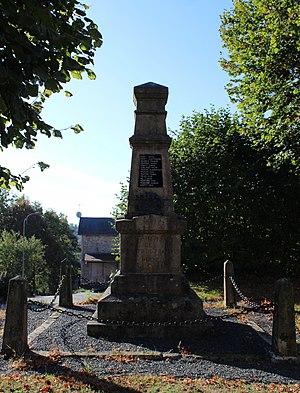
Le monument aux morts
Pradines est une commune française située dans le département de la Corrèze en région Nouvelle-Aquitaine.